Ed Ames

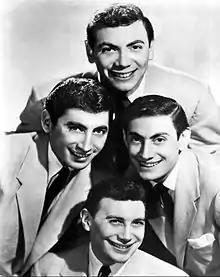
The Ames Brothers in 1955, Ed Ames at top

Ames recorded under the name "Eddie Ames" while still with the Ames Brothers, releasing the single "The Bean Song (Which Way to Boston?)" in January, 1957.